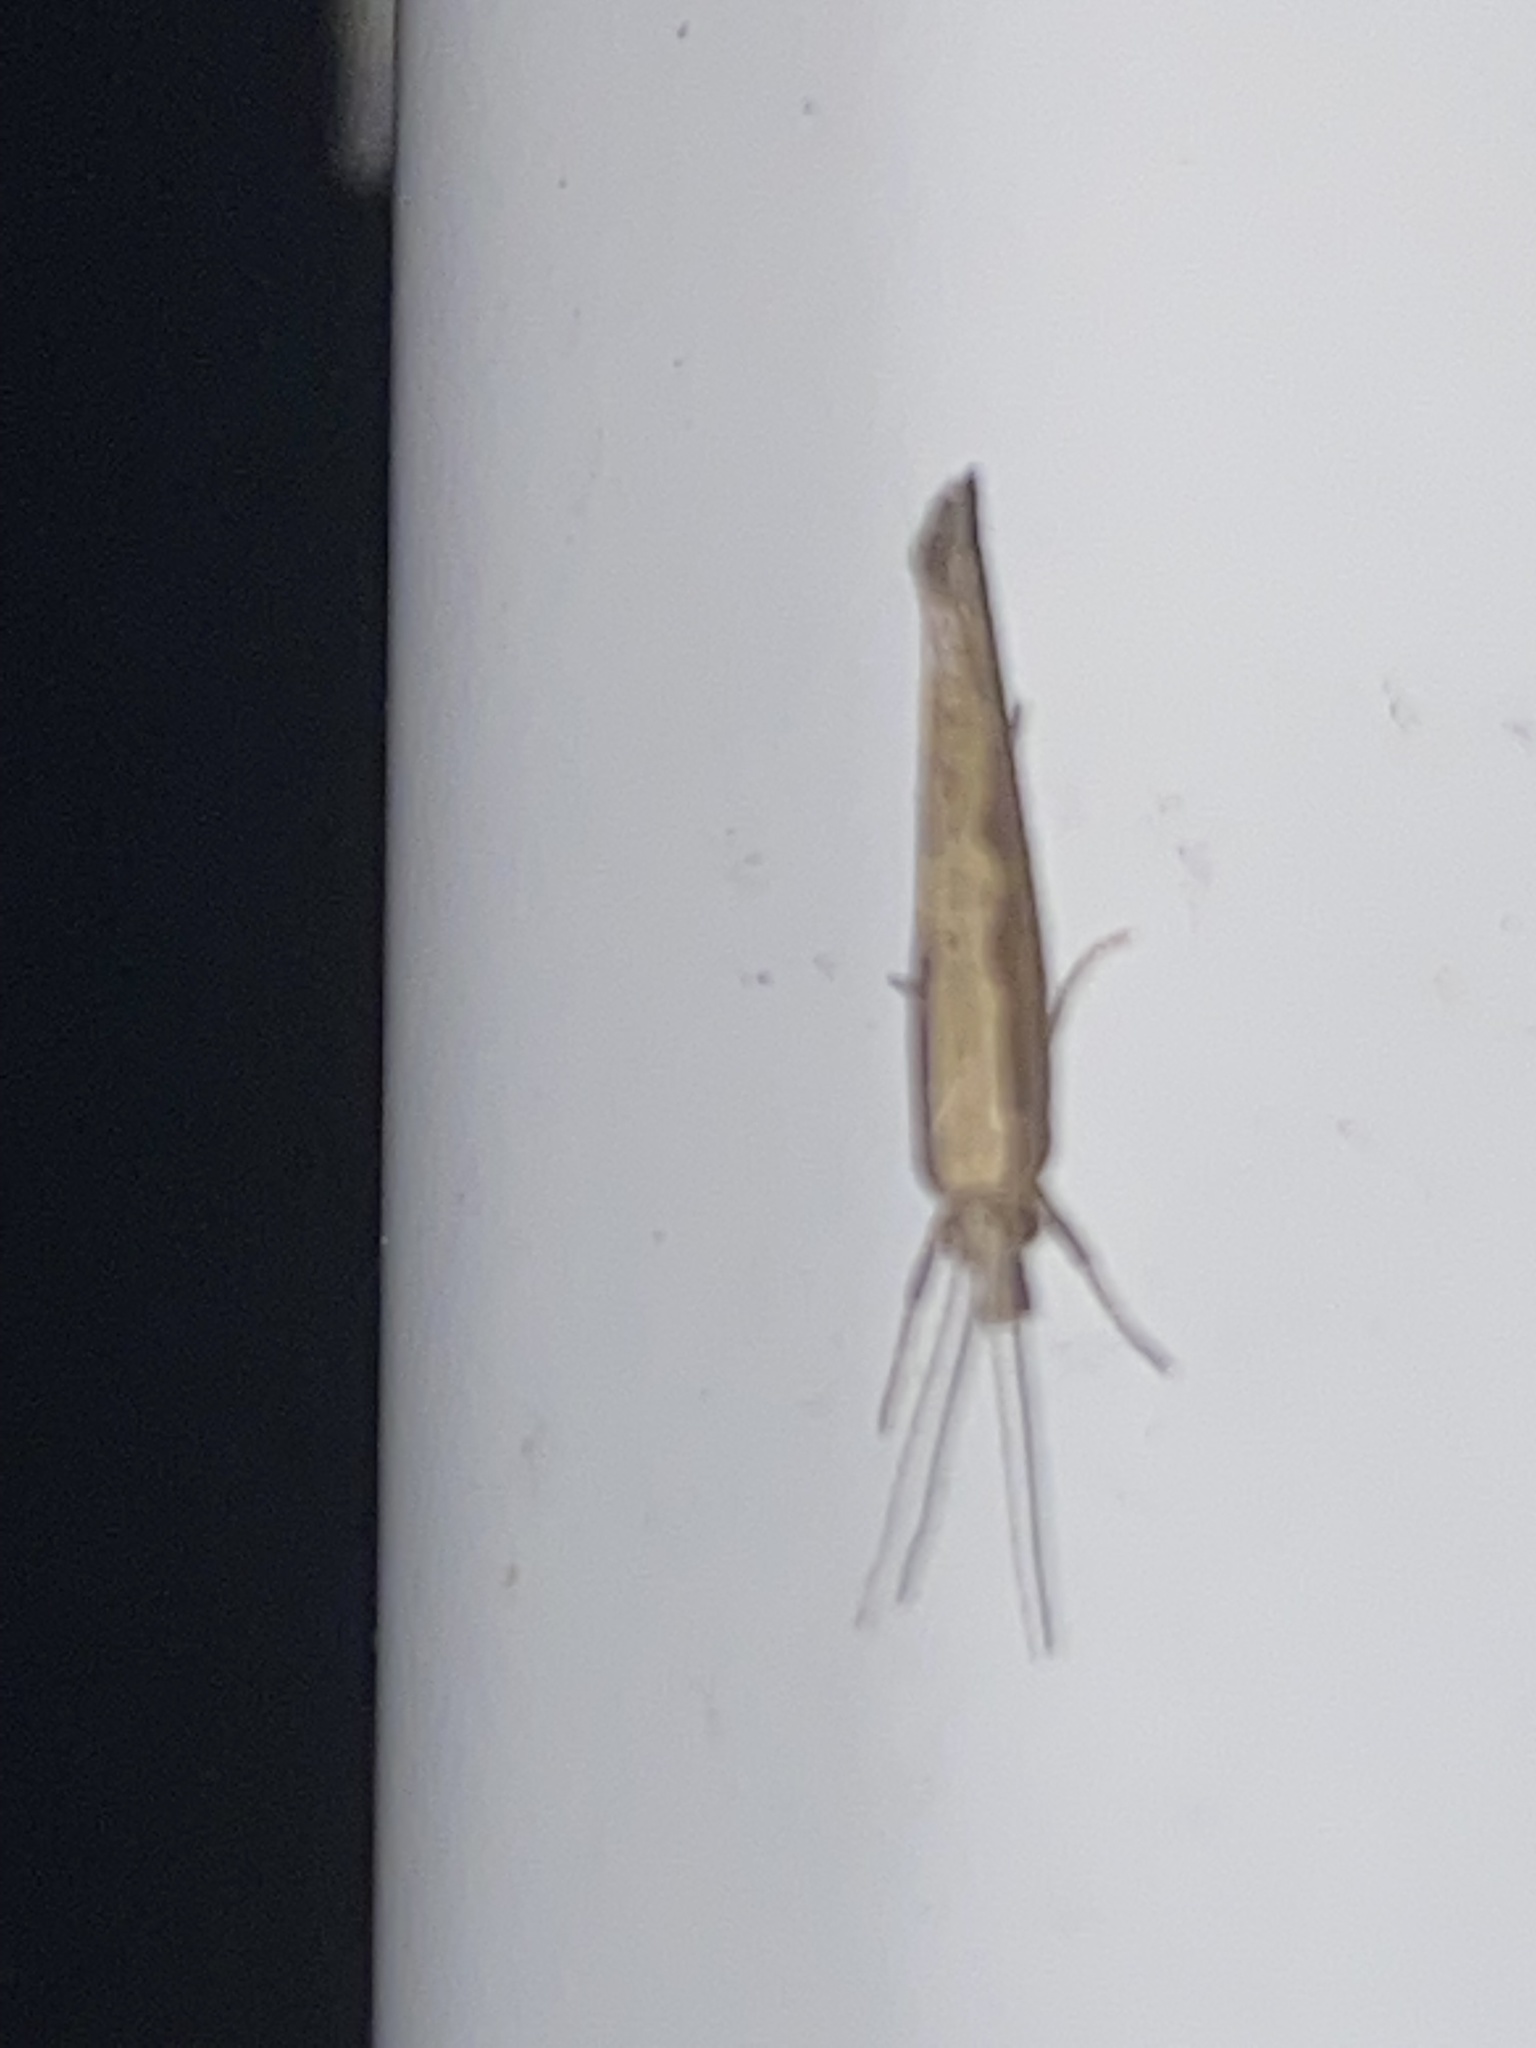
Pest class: diamondback_moth